Robert Abirached

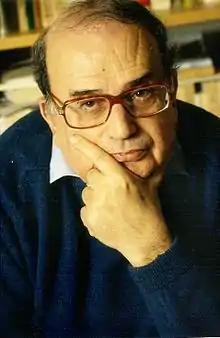
Abirached in 1990

Robert Abirached (25 August 1930 – 15 July 2021) was a French writer and theatrologist. He moved to Paris in 1948 and was admitted to the École normale supérieure in 1952. He earned a doctoral degree from the Sorbonne in 1974.